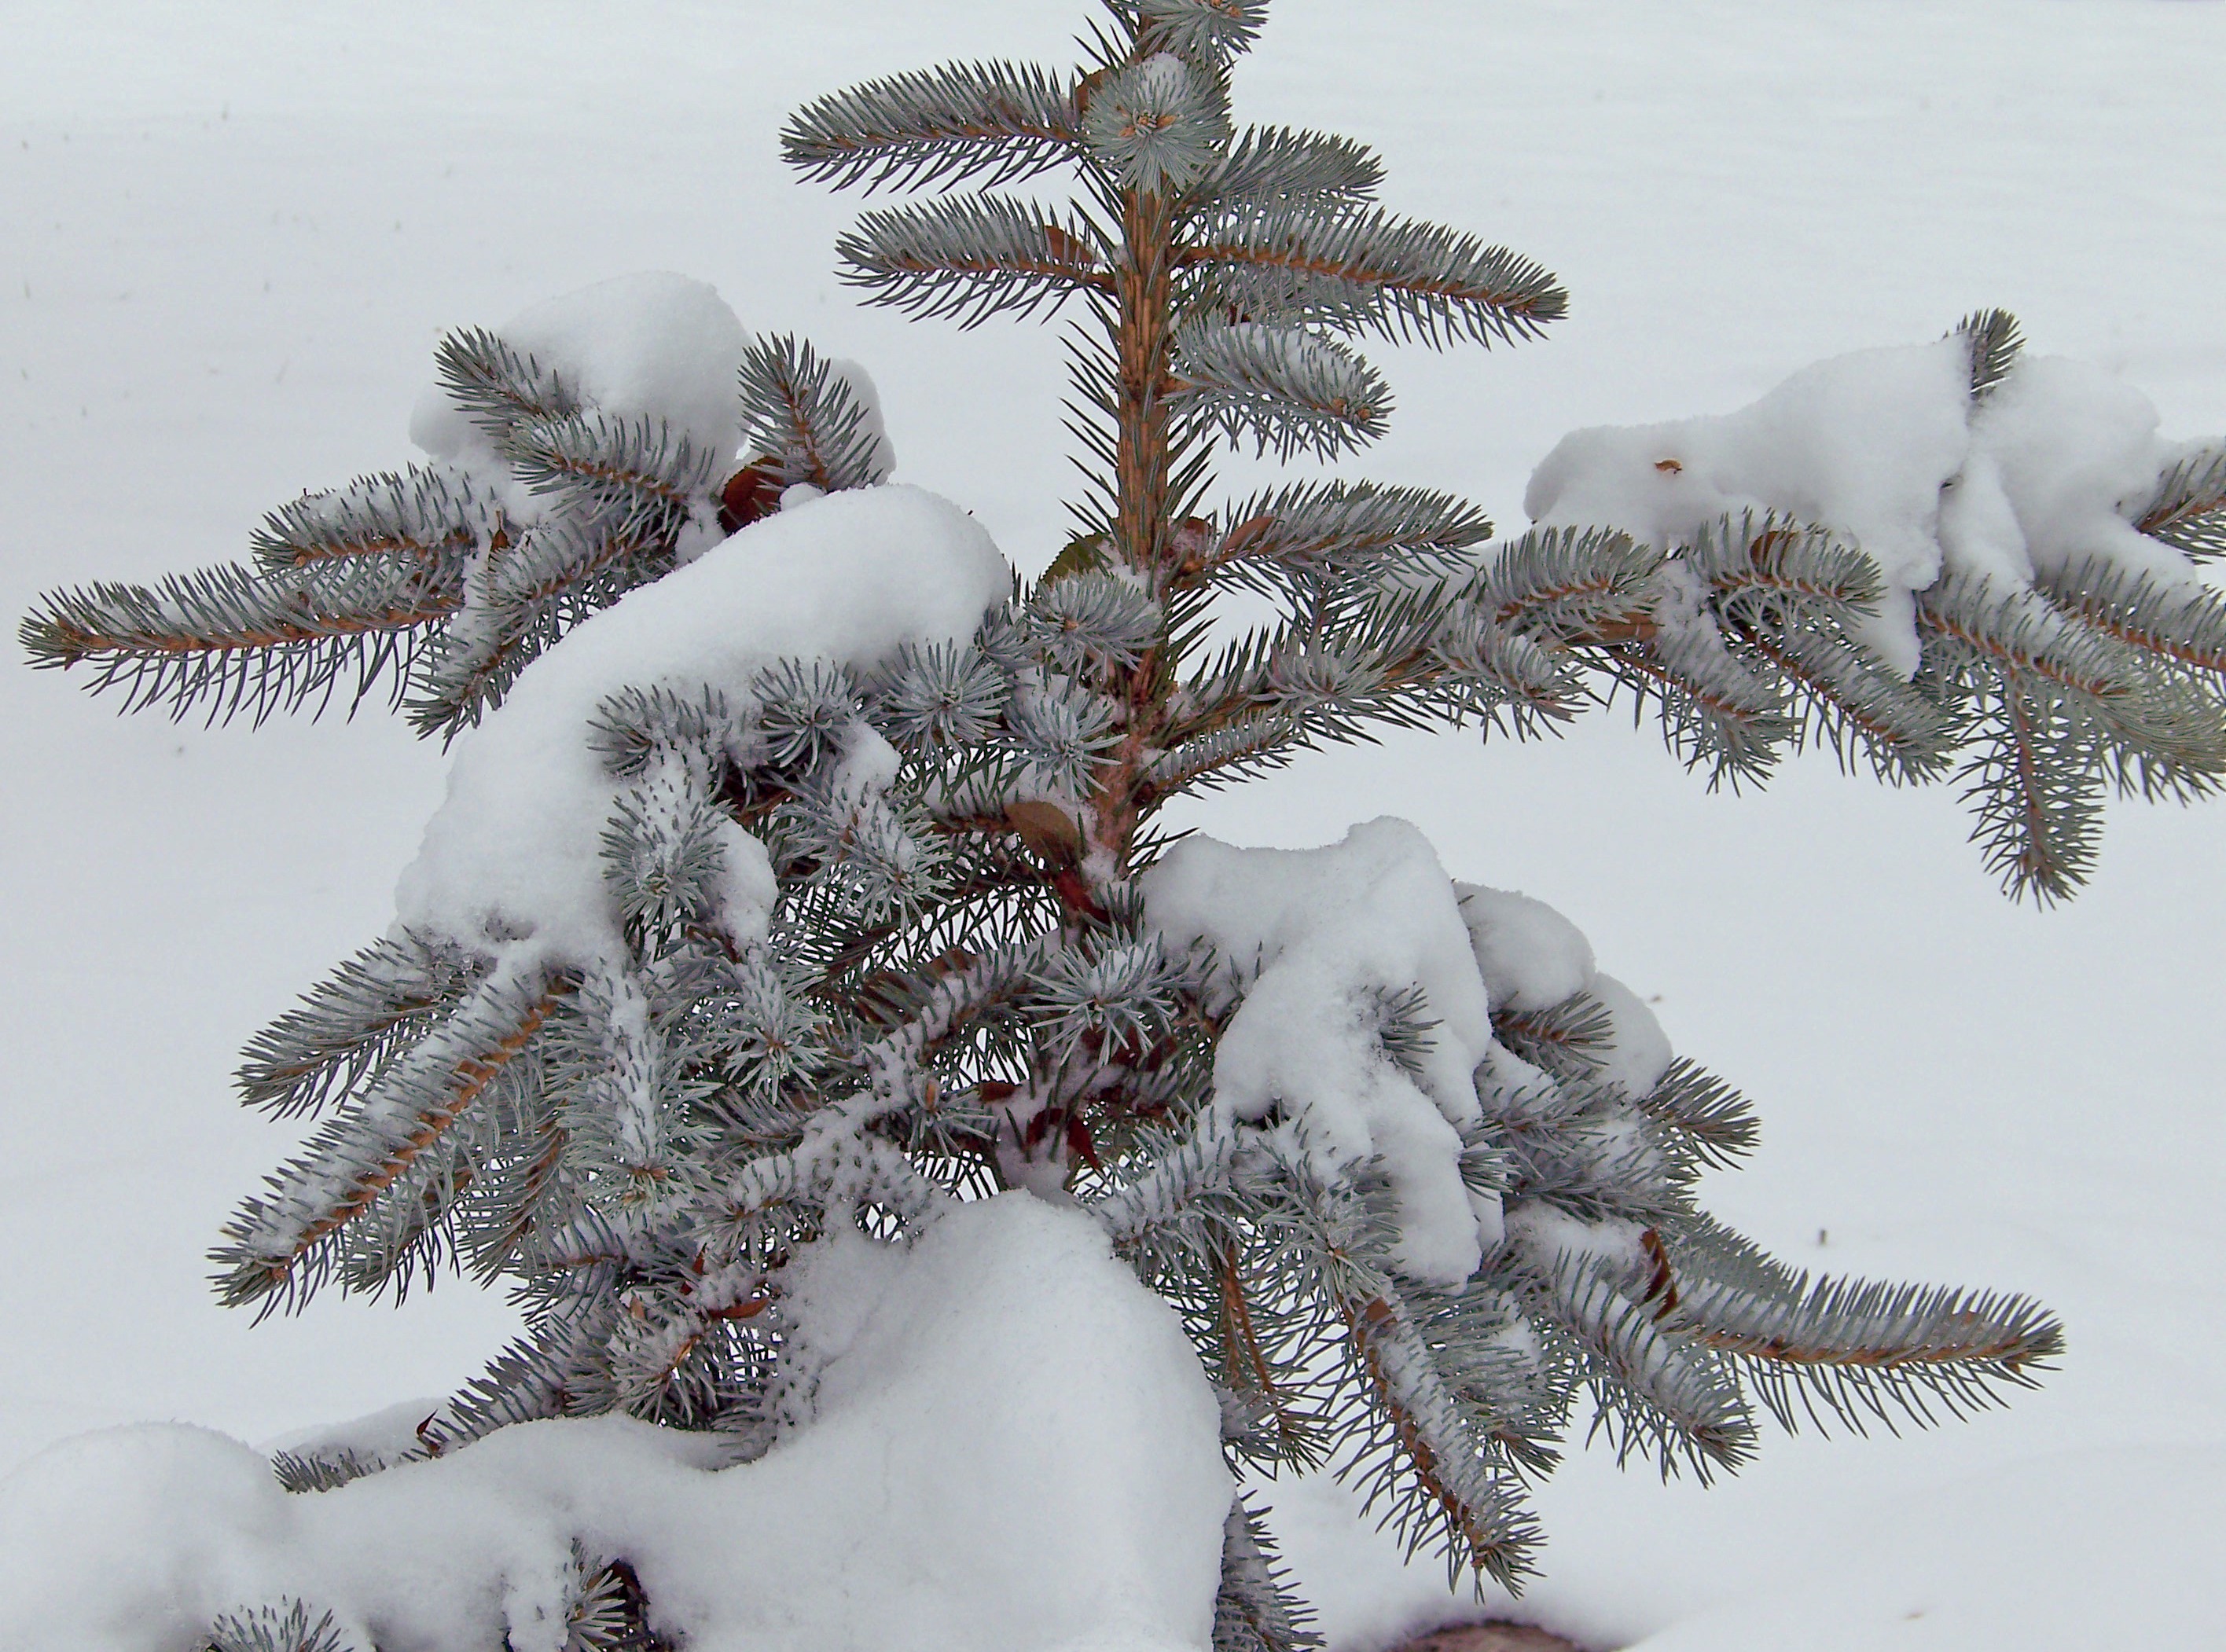
tree, branch, snow, winter, frost, ice, evergreen, weather, christmas, fir, christmas tree, season, twig, conifer, spruce, xmas, freezing, woody plant